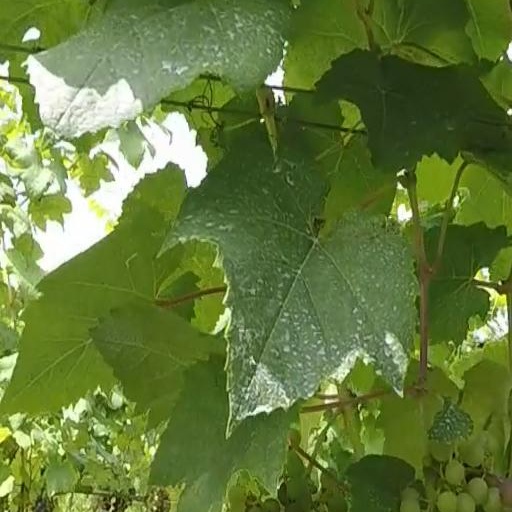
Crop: grape